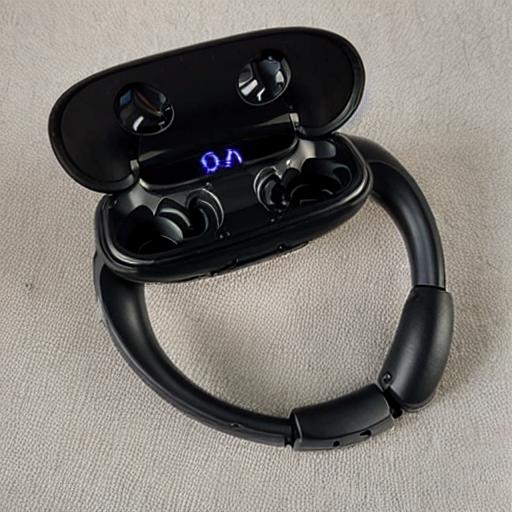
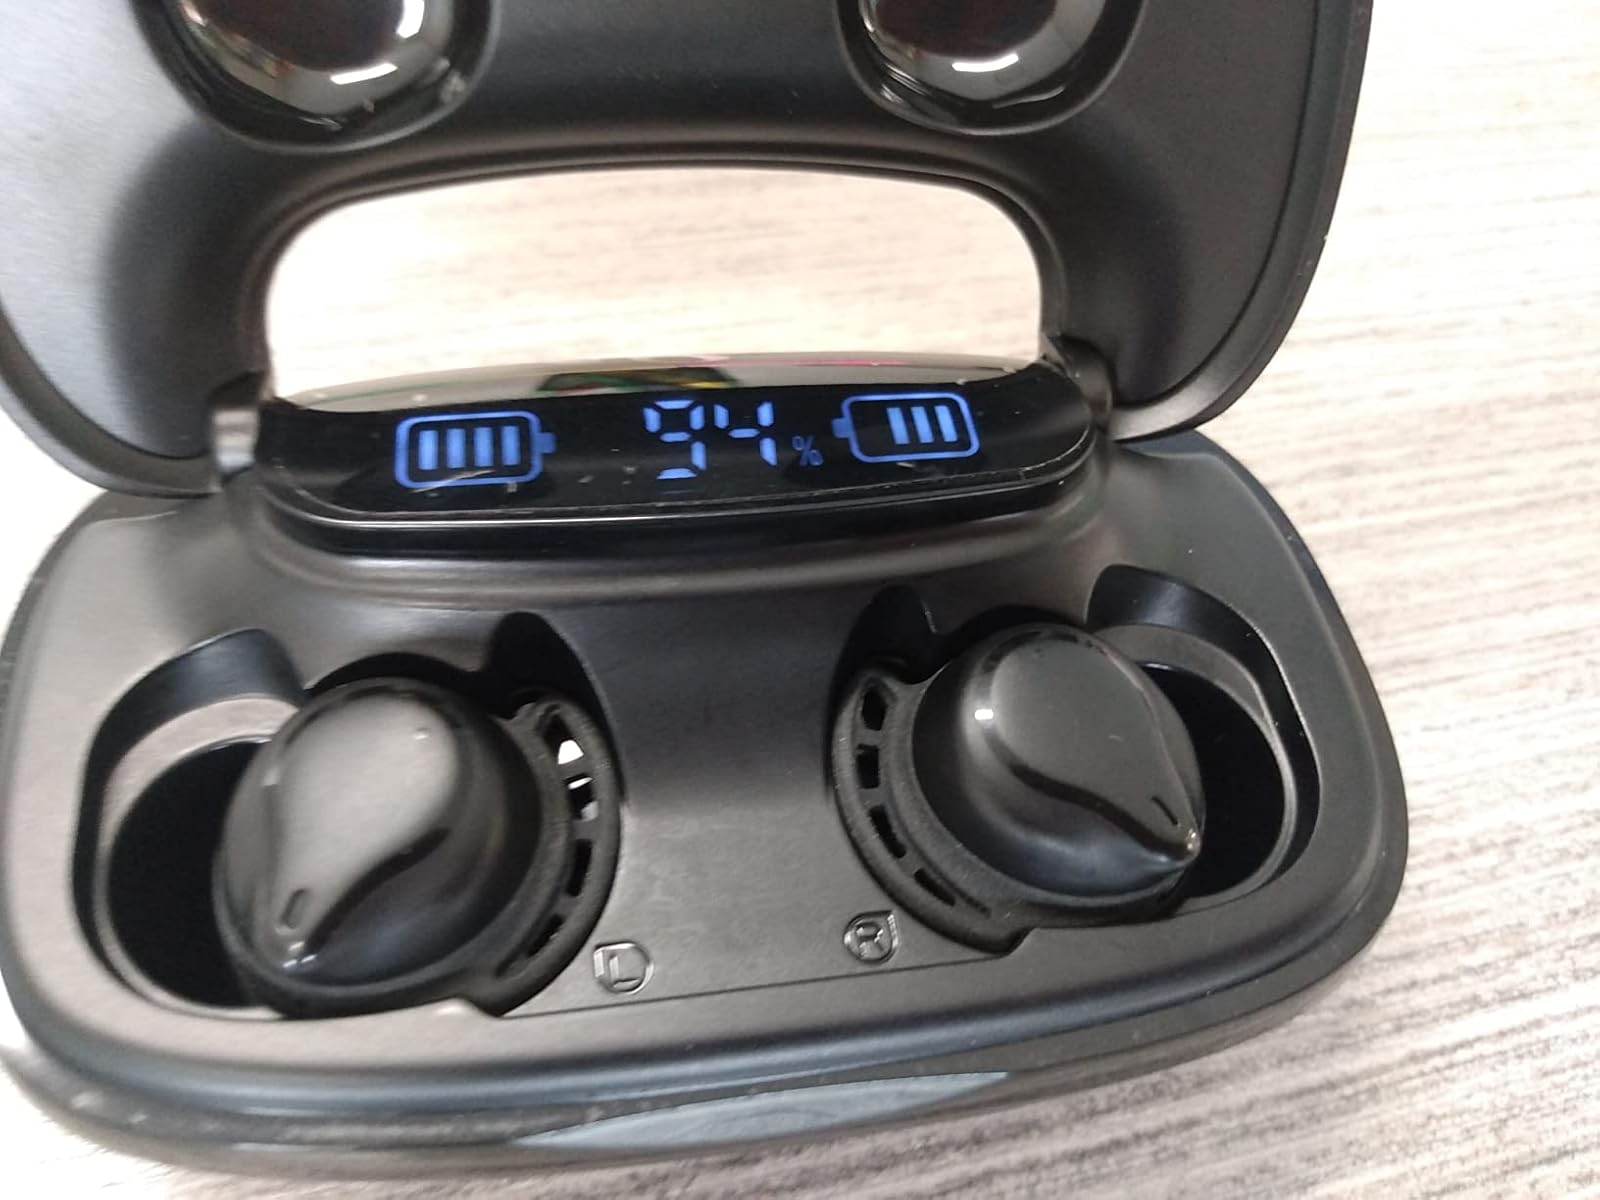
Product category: earbuds
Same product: no